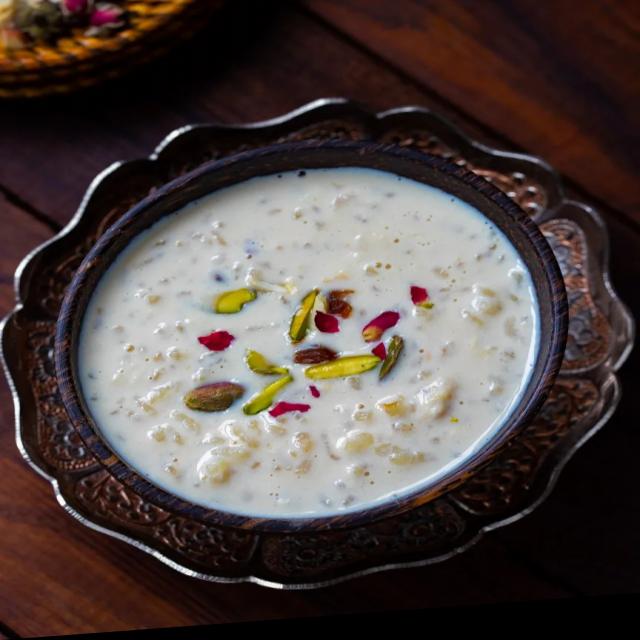
Dish: kheer